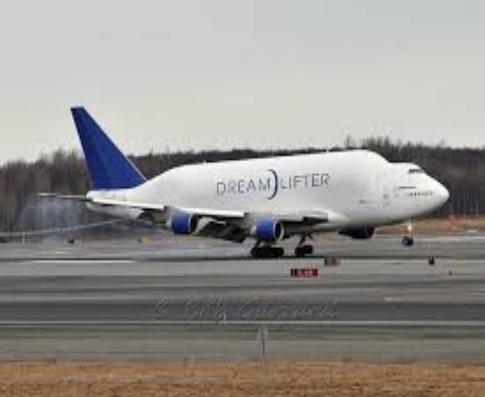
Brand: atlas air
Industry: Transportation